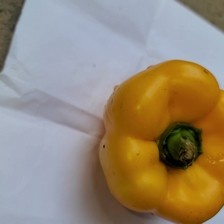
Label: capsicum